Citadel Hill (Fort George)

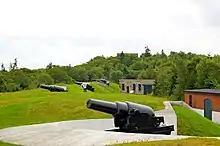
The York Redoubt is a shore battery situated south of Citadel Hill, and a component of the larger Halifax Defence Complex. The Citadel served as the centre of the defence complex.

In 1935, the hill and fortifications were designated a National Historic Site and received some stabilization as a works project during the Depression. The fort was not restored and began to decay after the end of the Second World War. In the late 1940s, Halifax downtown business interests advocated demolishing the fort and leveling Citadel Hill to provide parking and encourage development.